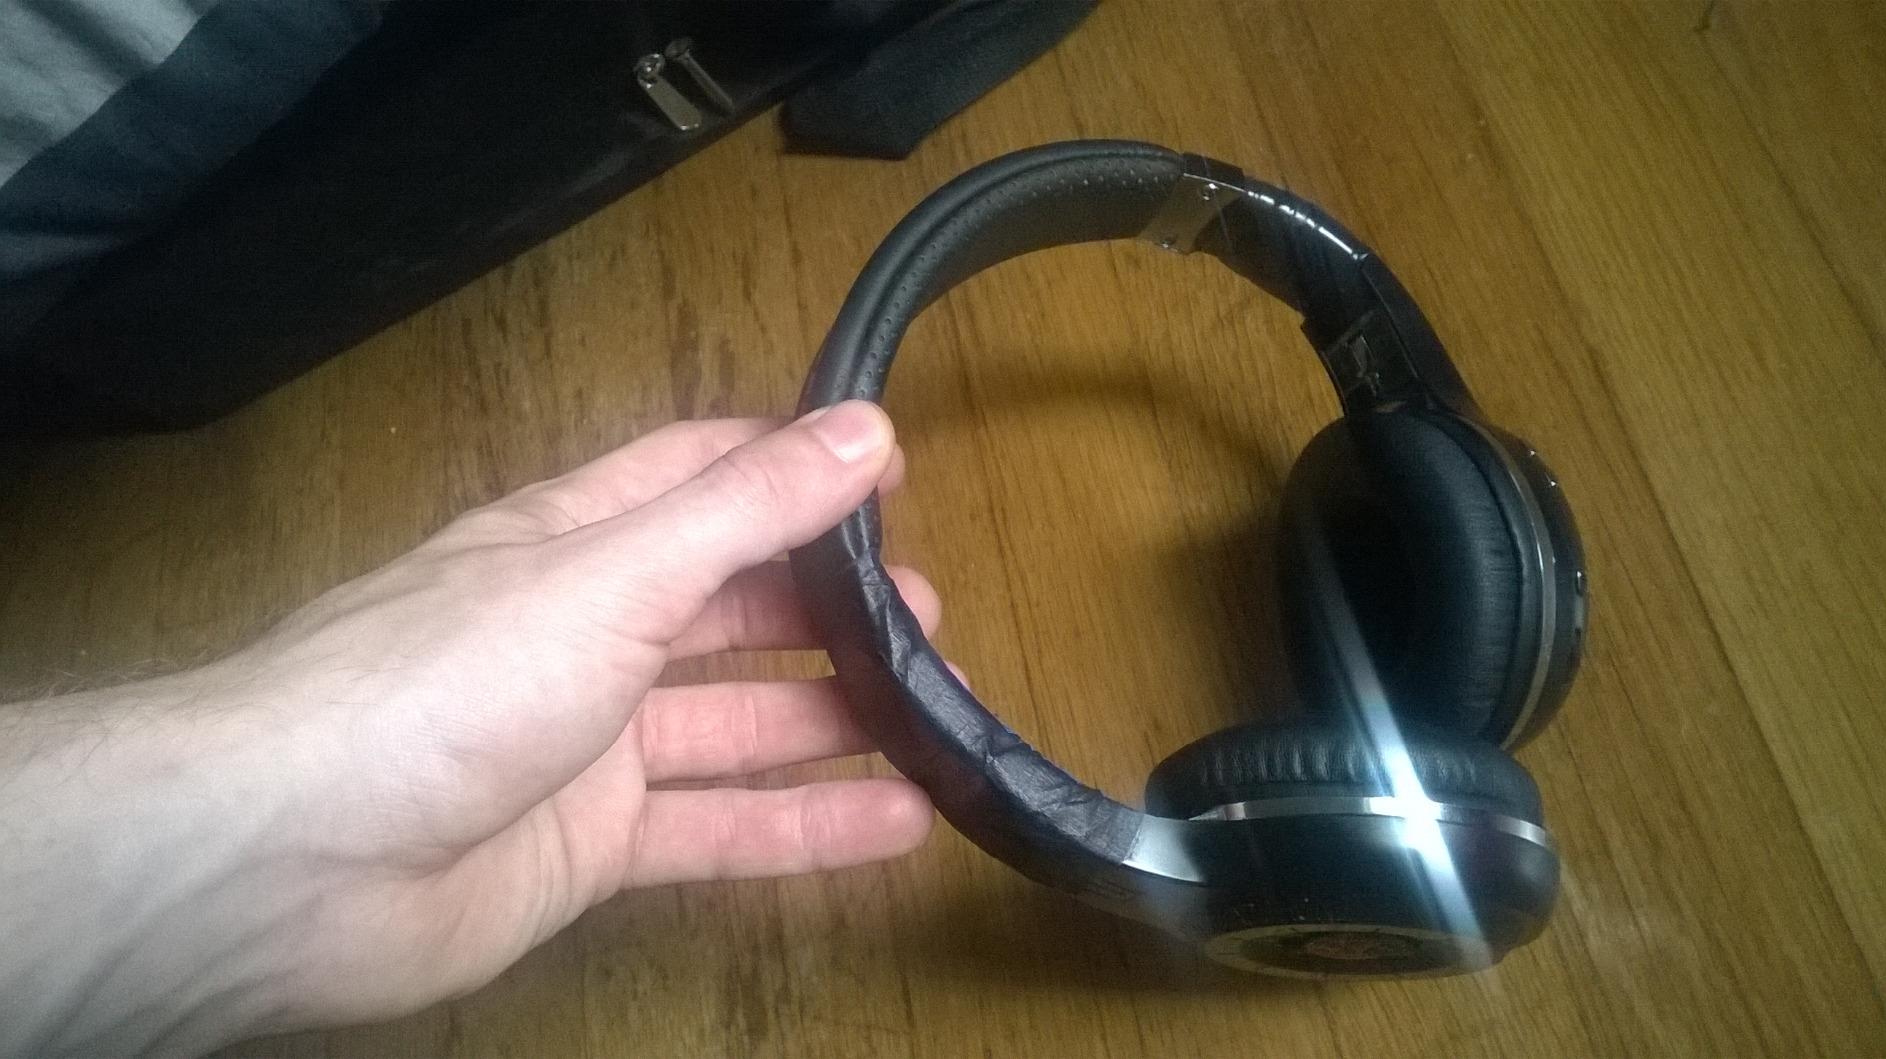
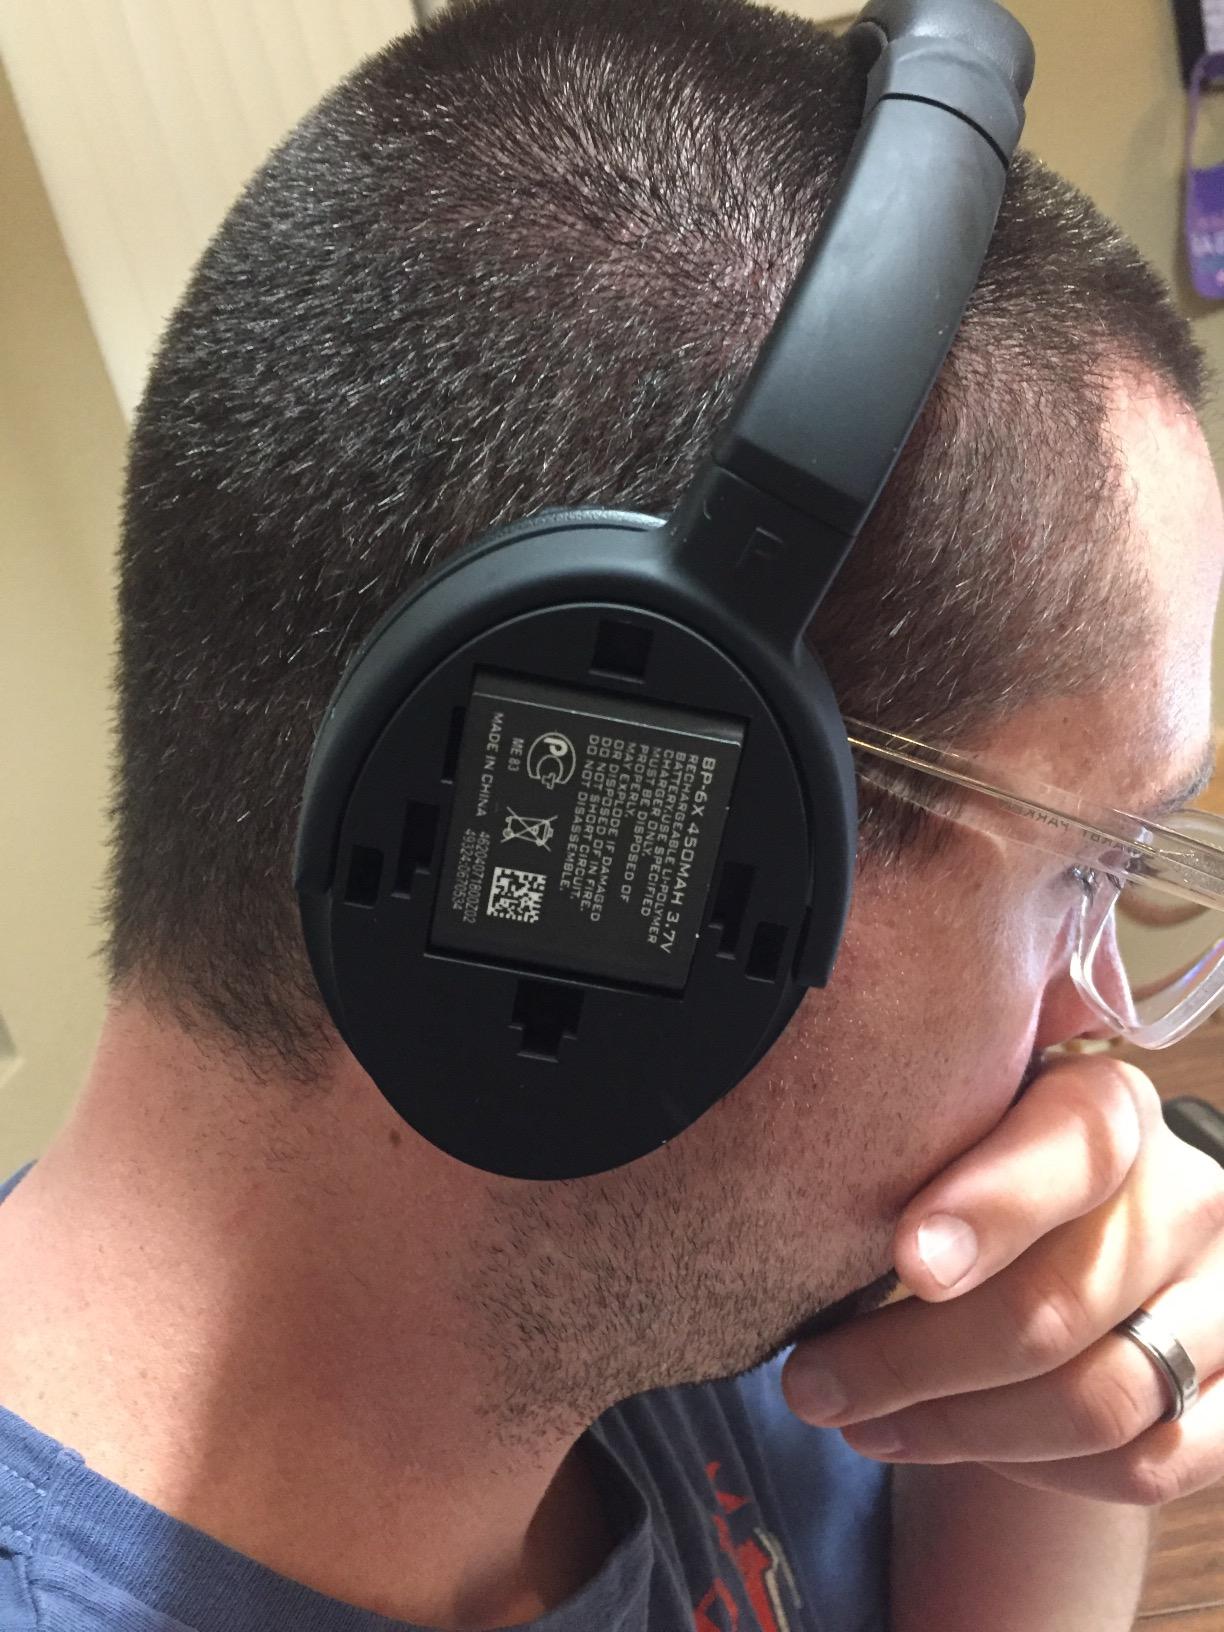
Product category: headphones
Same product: no